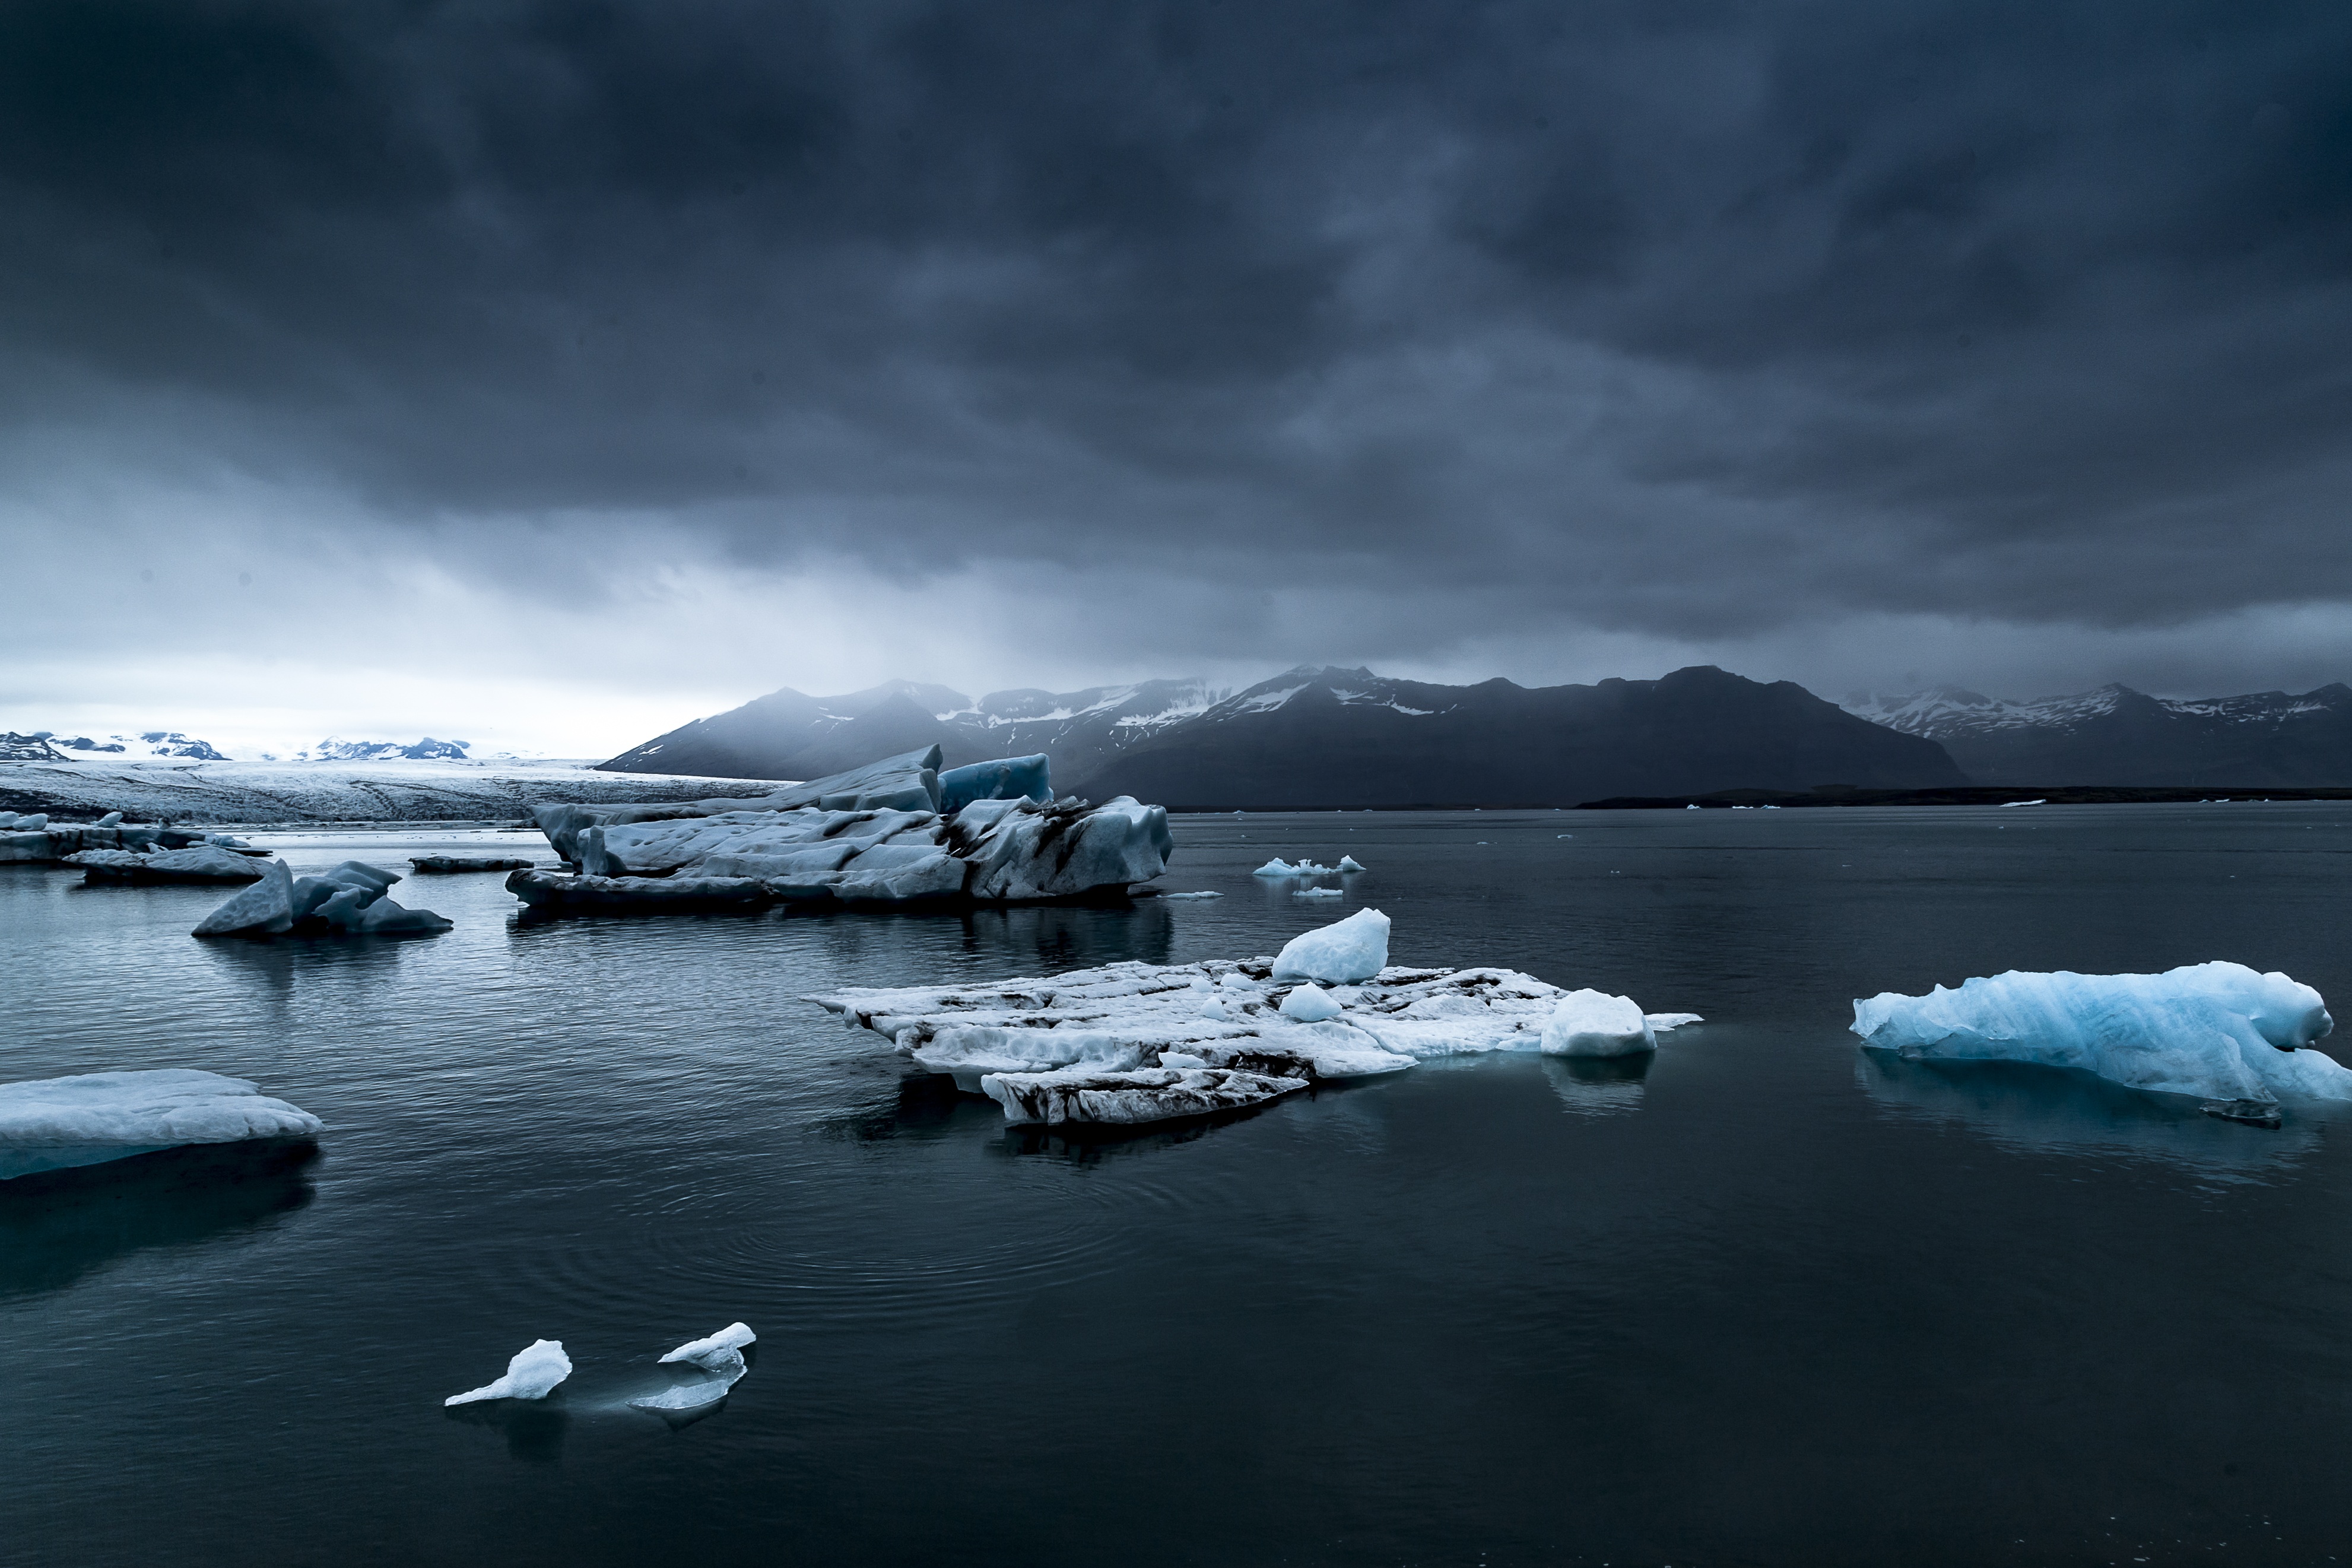
sea, coast, water, nature, ocean, mountain, snow, cold, winter, cloud, boat, wave, lake, foggy, dusk, ice, reflection, vehicle, glacier, weather, bay, frozen, fjord, arctic, iceberg, melting, arctic ocean, sea ice